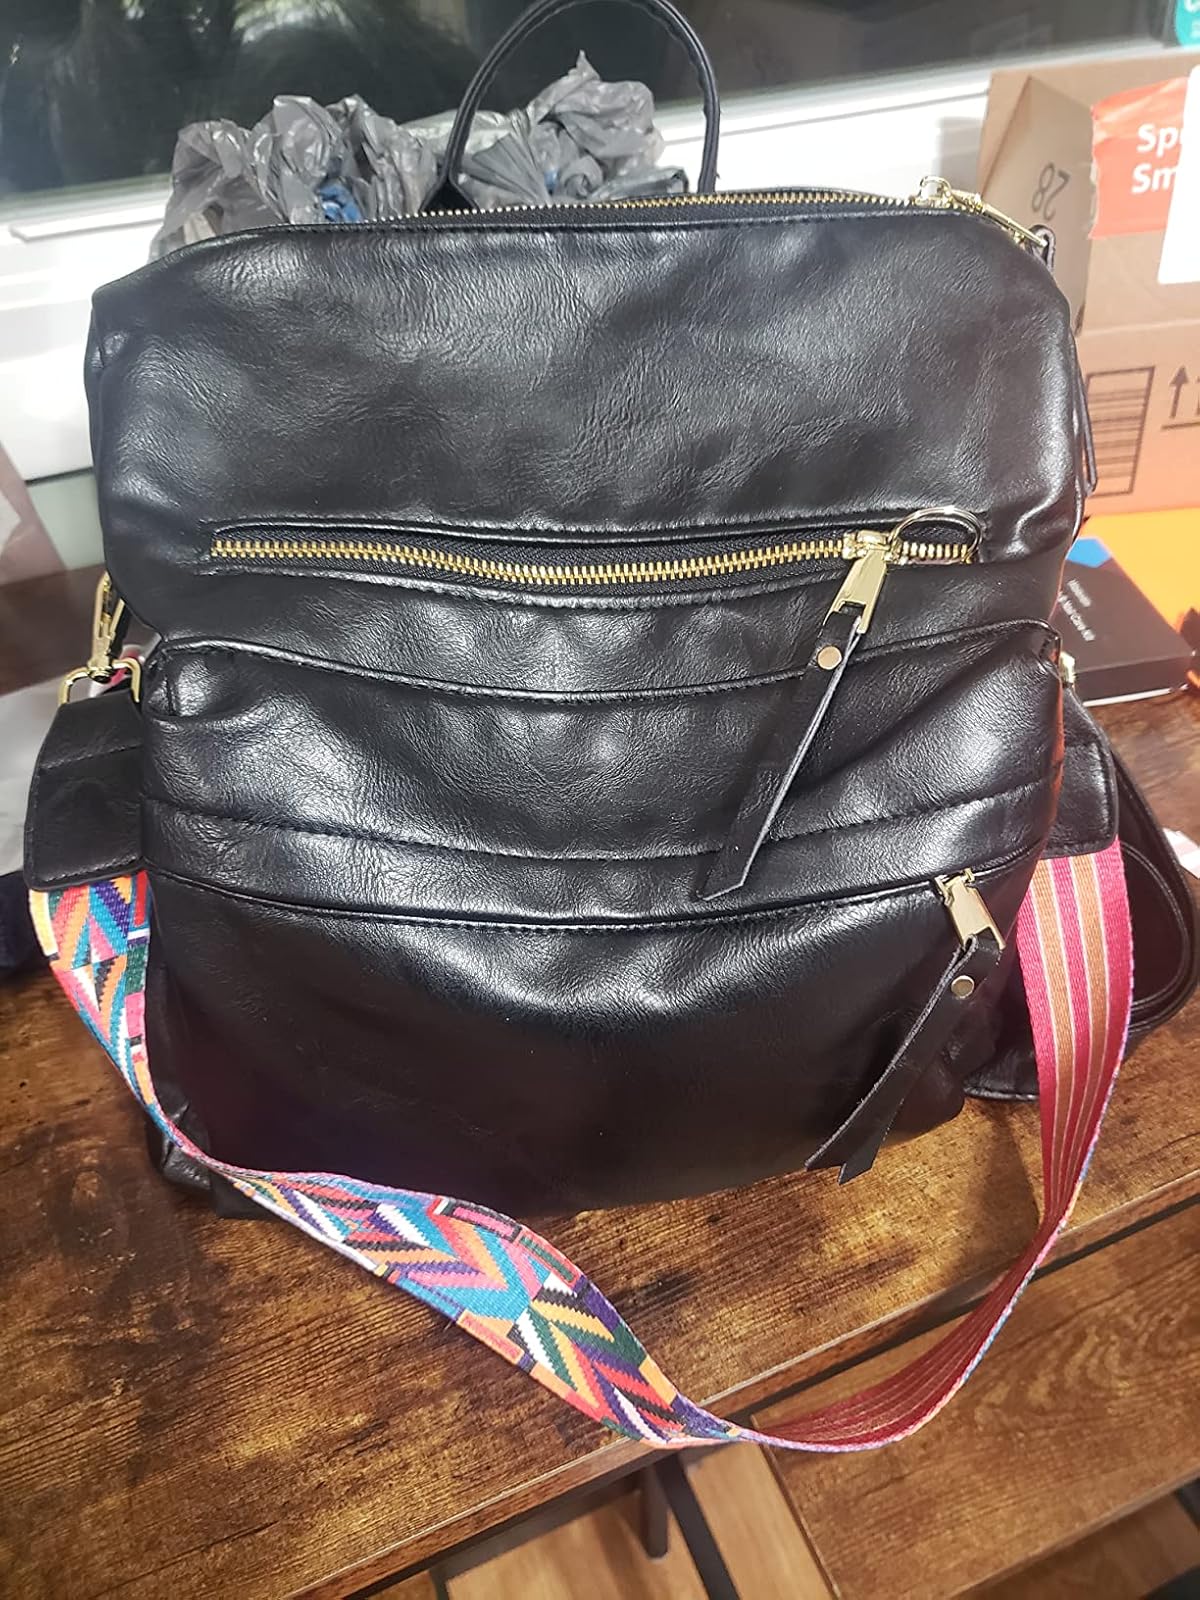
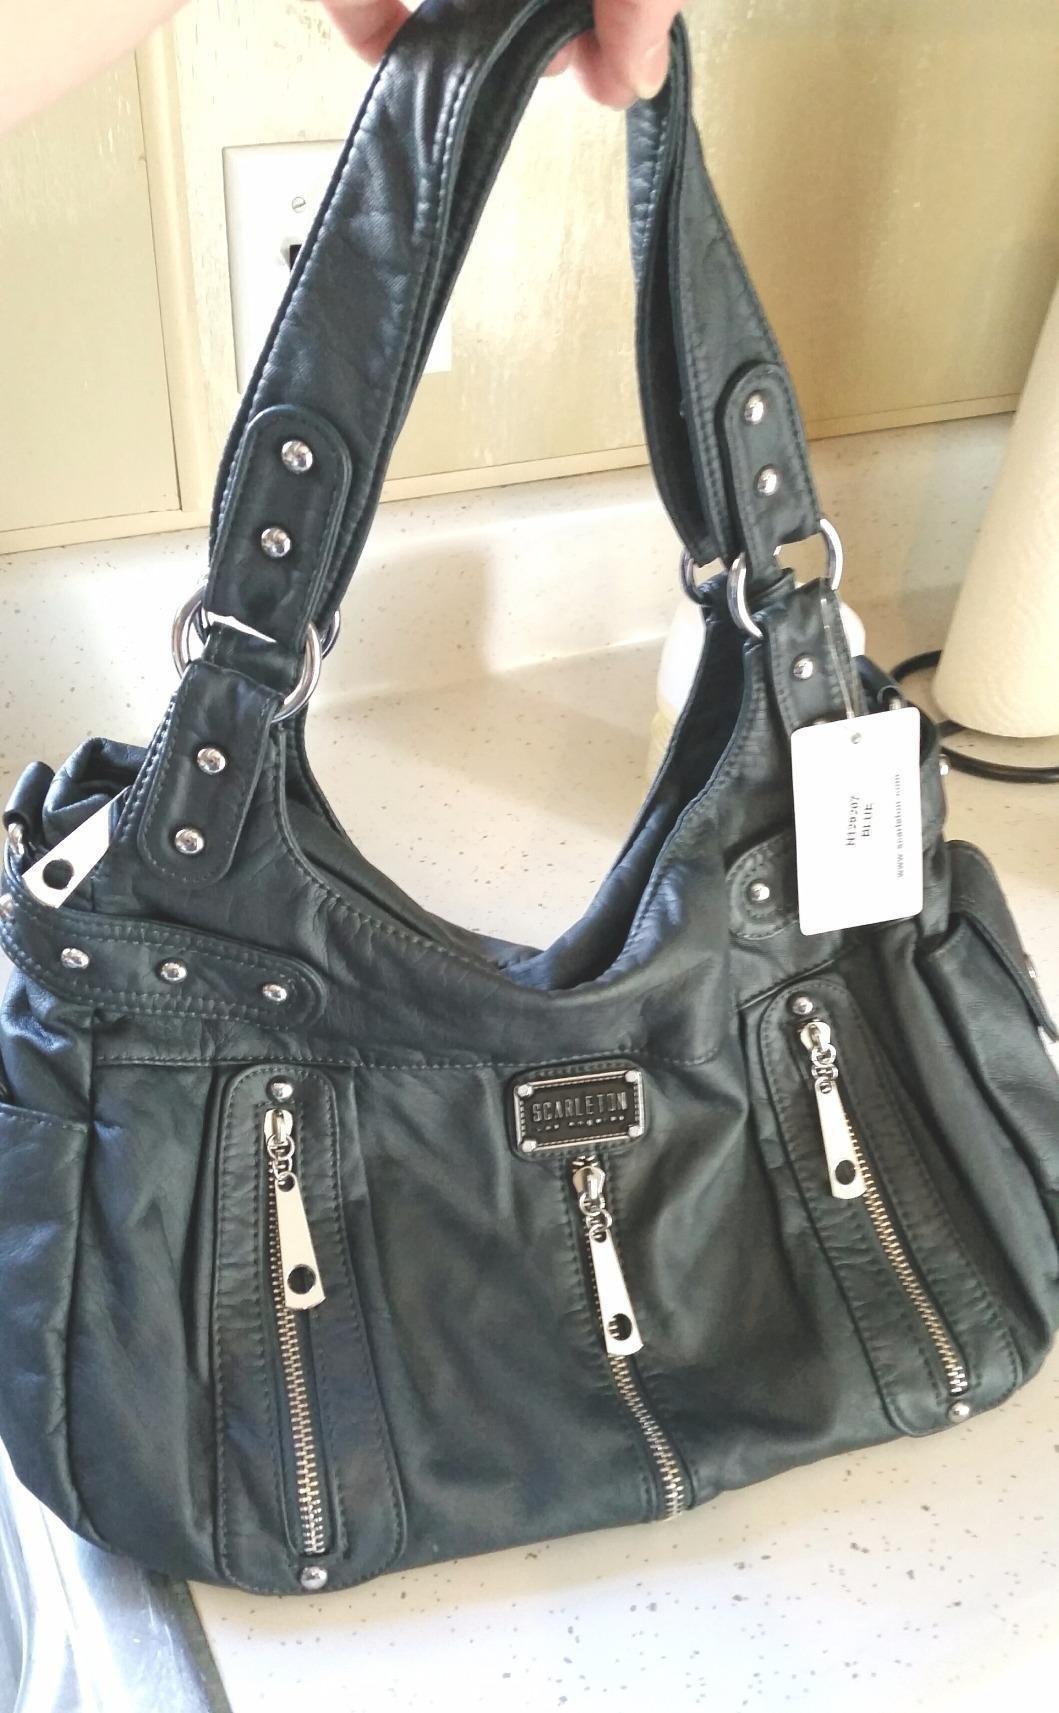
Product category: accessories_handbag
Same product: no